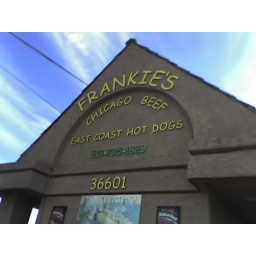
East coast hot dogs made from Chicago beef sold in Fremont, CA.